Petiole (botany)

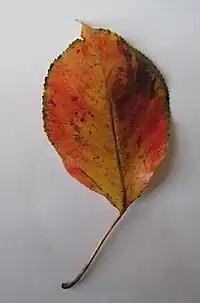
Leaf of "Pyrus calleryana" with petiole

In botany, the petiole ( or ), commonly known as the leaf stem or leaf stalk, is the stalk that attaches the leaf to the twigs, branches or stems of a plant. The terms petiolate and apetiolate are applied, respectively, to leaves with and without petioles.